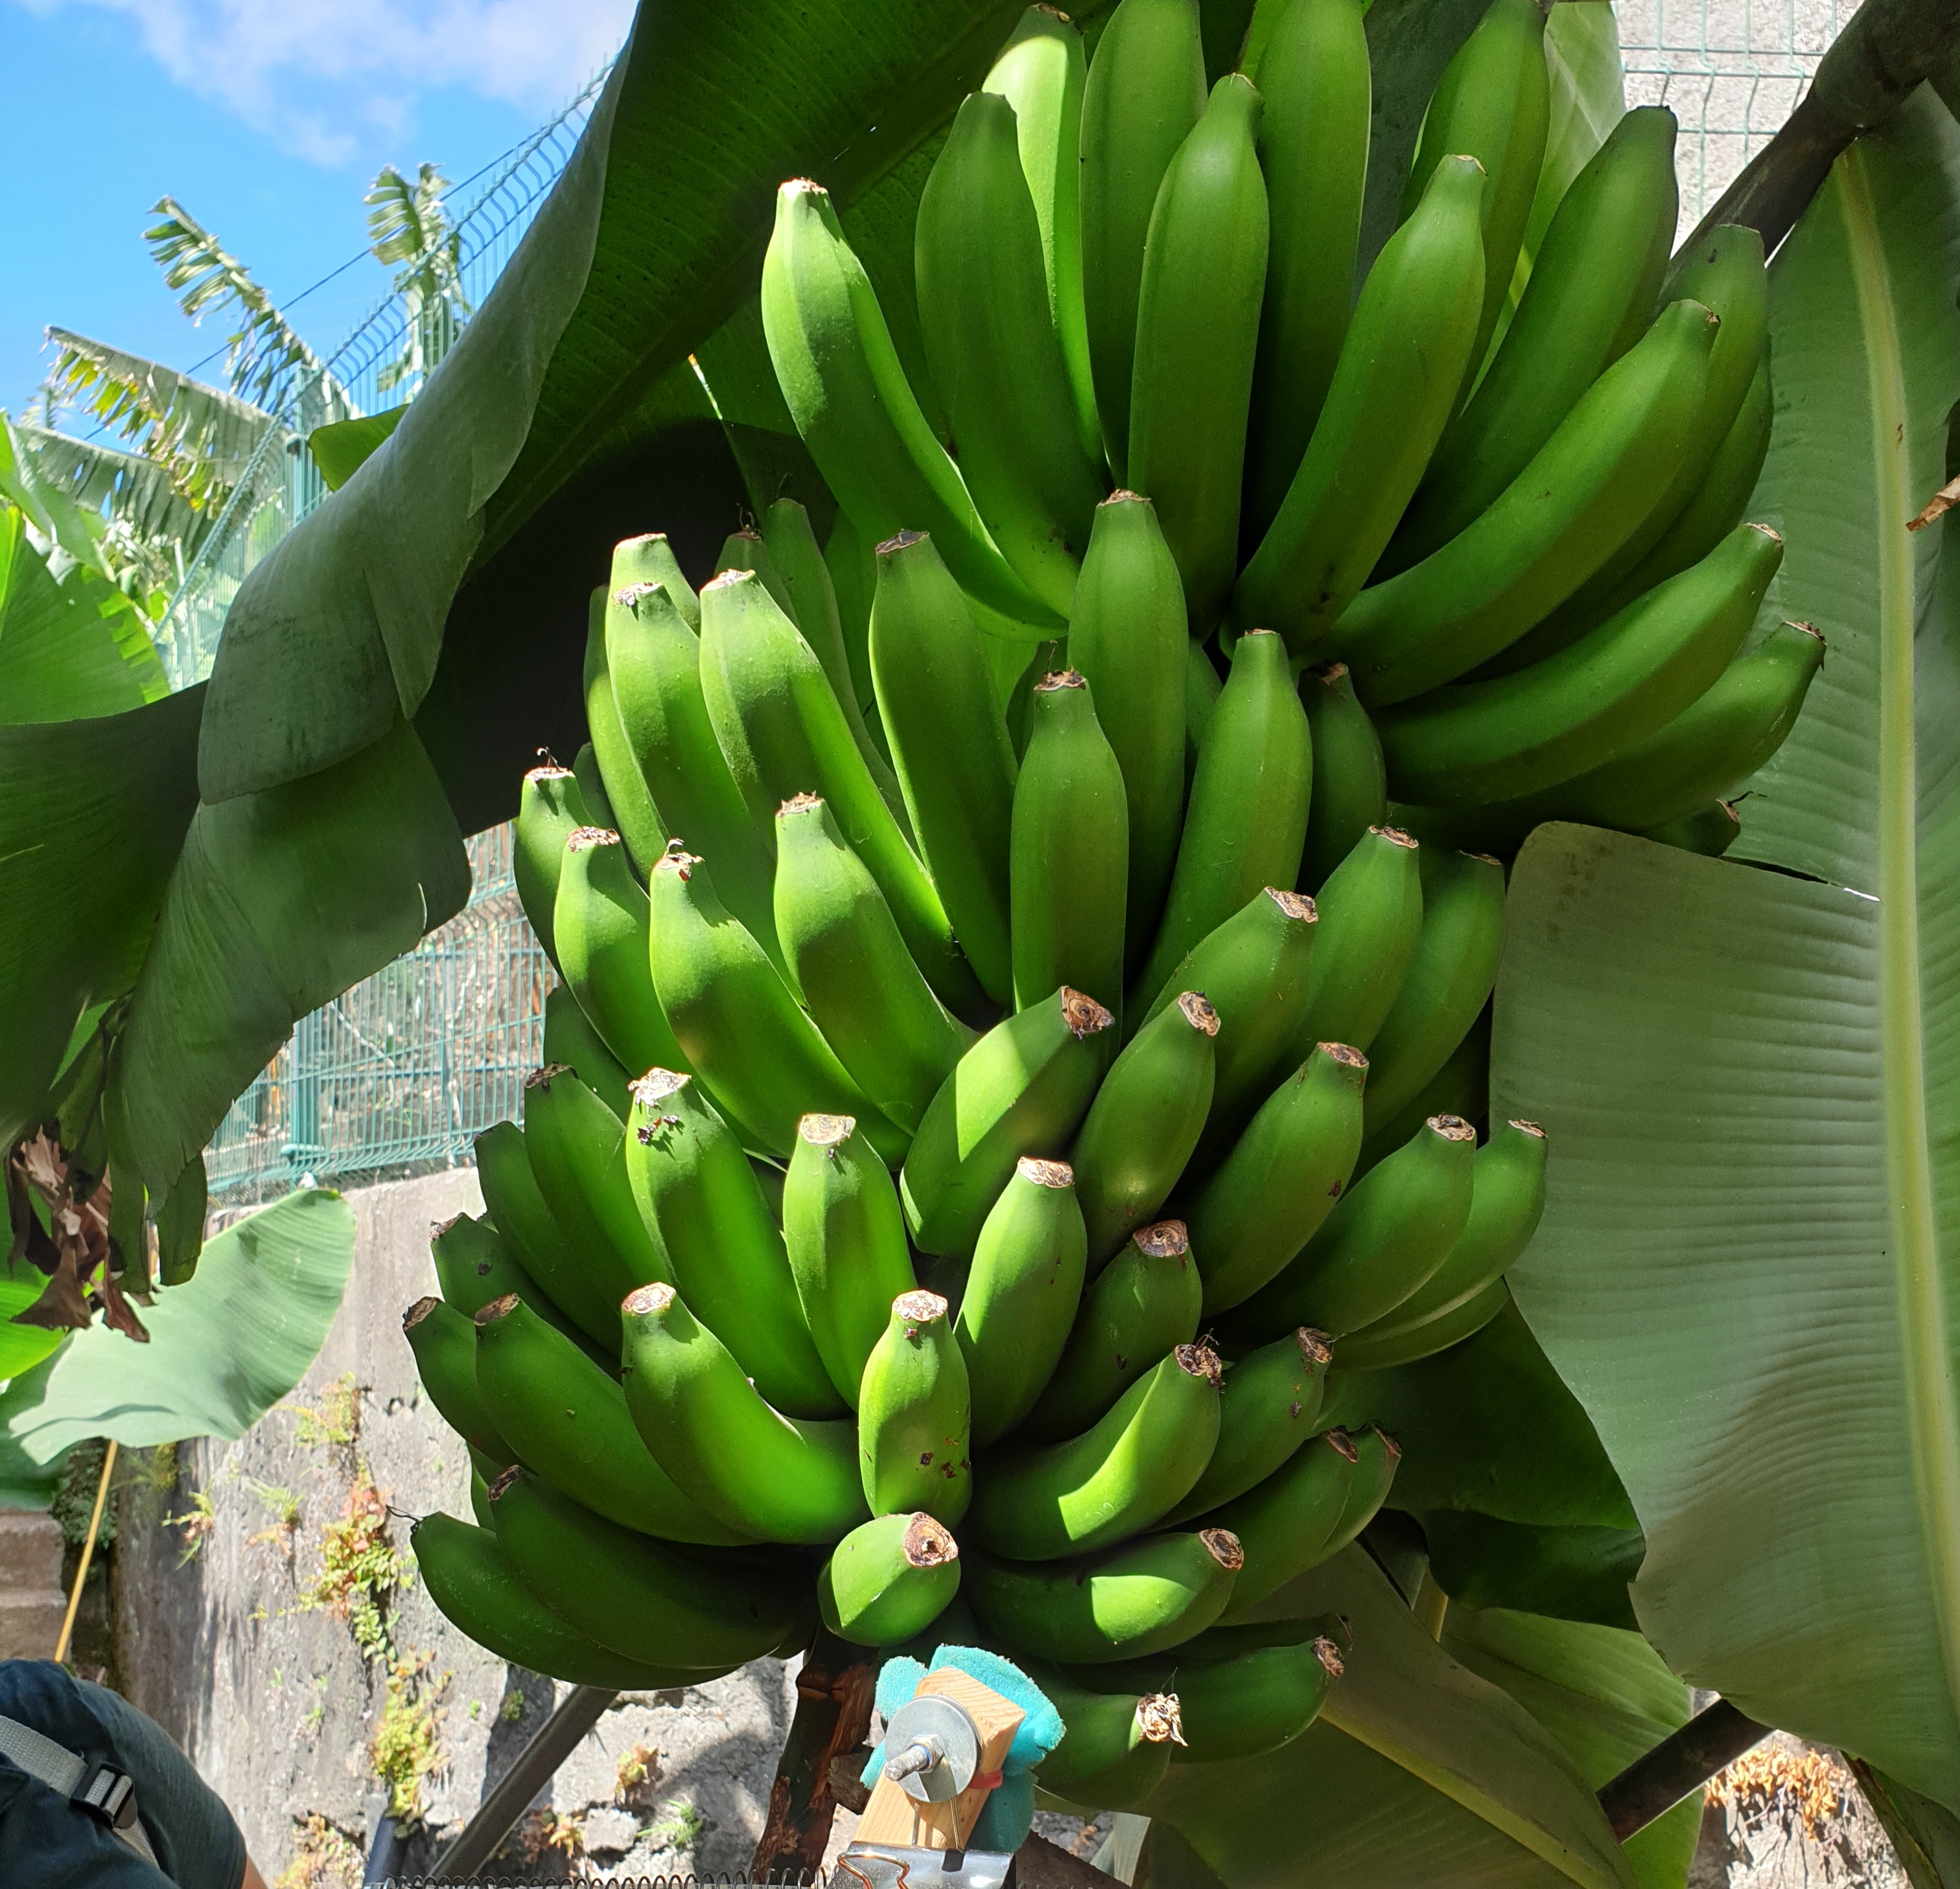
Label: Cut